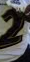
Number: 2